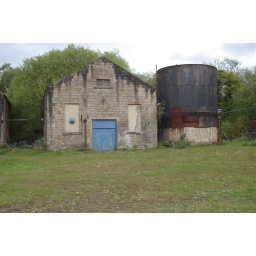
derelict building by the river aire at horsforth, west yorkshire, england